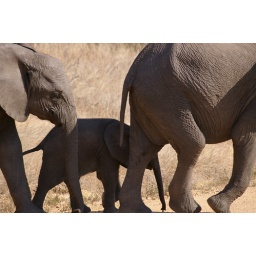
A herd of elephant crossing the road in the Kruger National Park